3rd Battalion, Parachute Regiment

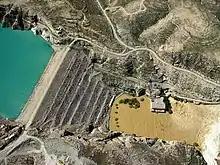
Kajaki Dam, Helmand Province, Afghanistan

In 2006 3 PARA battle group was deployed to Helmand Province in Afghanistan. As the first NATO troops to enter Helmand they were soon engaged in some of the heaviest fighting the British Army had seen since the Korean War. On 4 September 2006, four Soviet anti-personnel mines, undetonated since the 1979-1989 Soviet–Afghan War, were set off by members of 3PARA in what became known as the Kajaki Dam Incident. There was a single fatality and seven others were left with seriously life-threatening injuries.